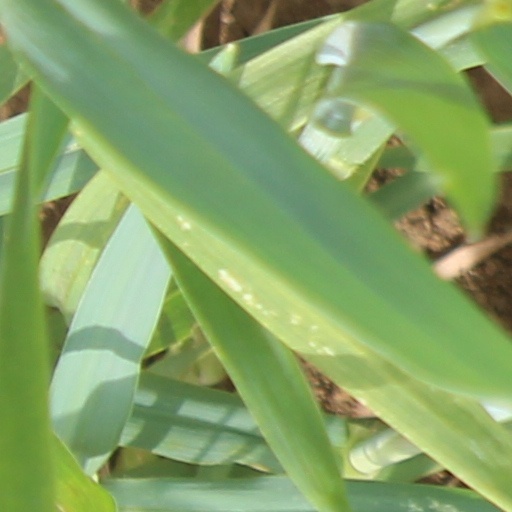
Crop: wheat